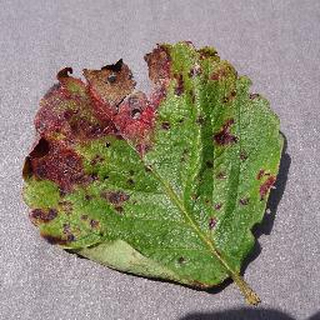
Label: strawberry_leaf_scorch